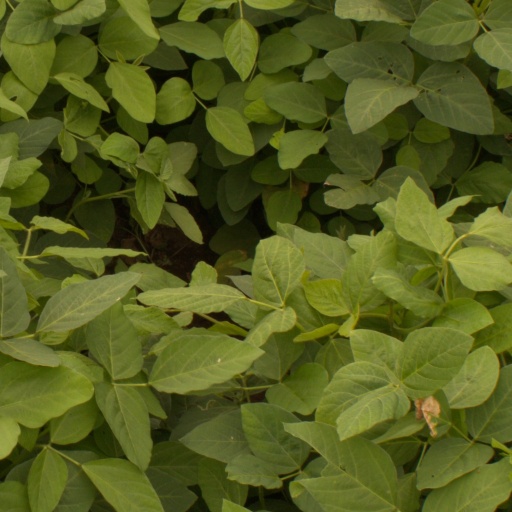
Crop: soybean